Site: brandenburg
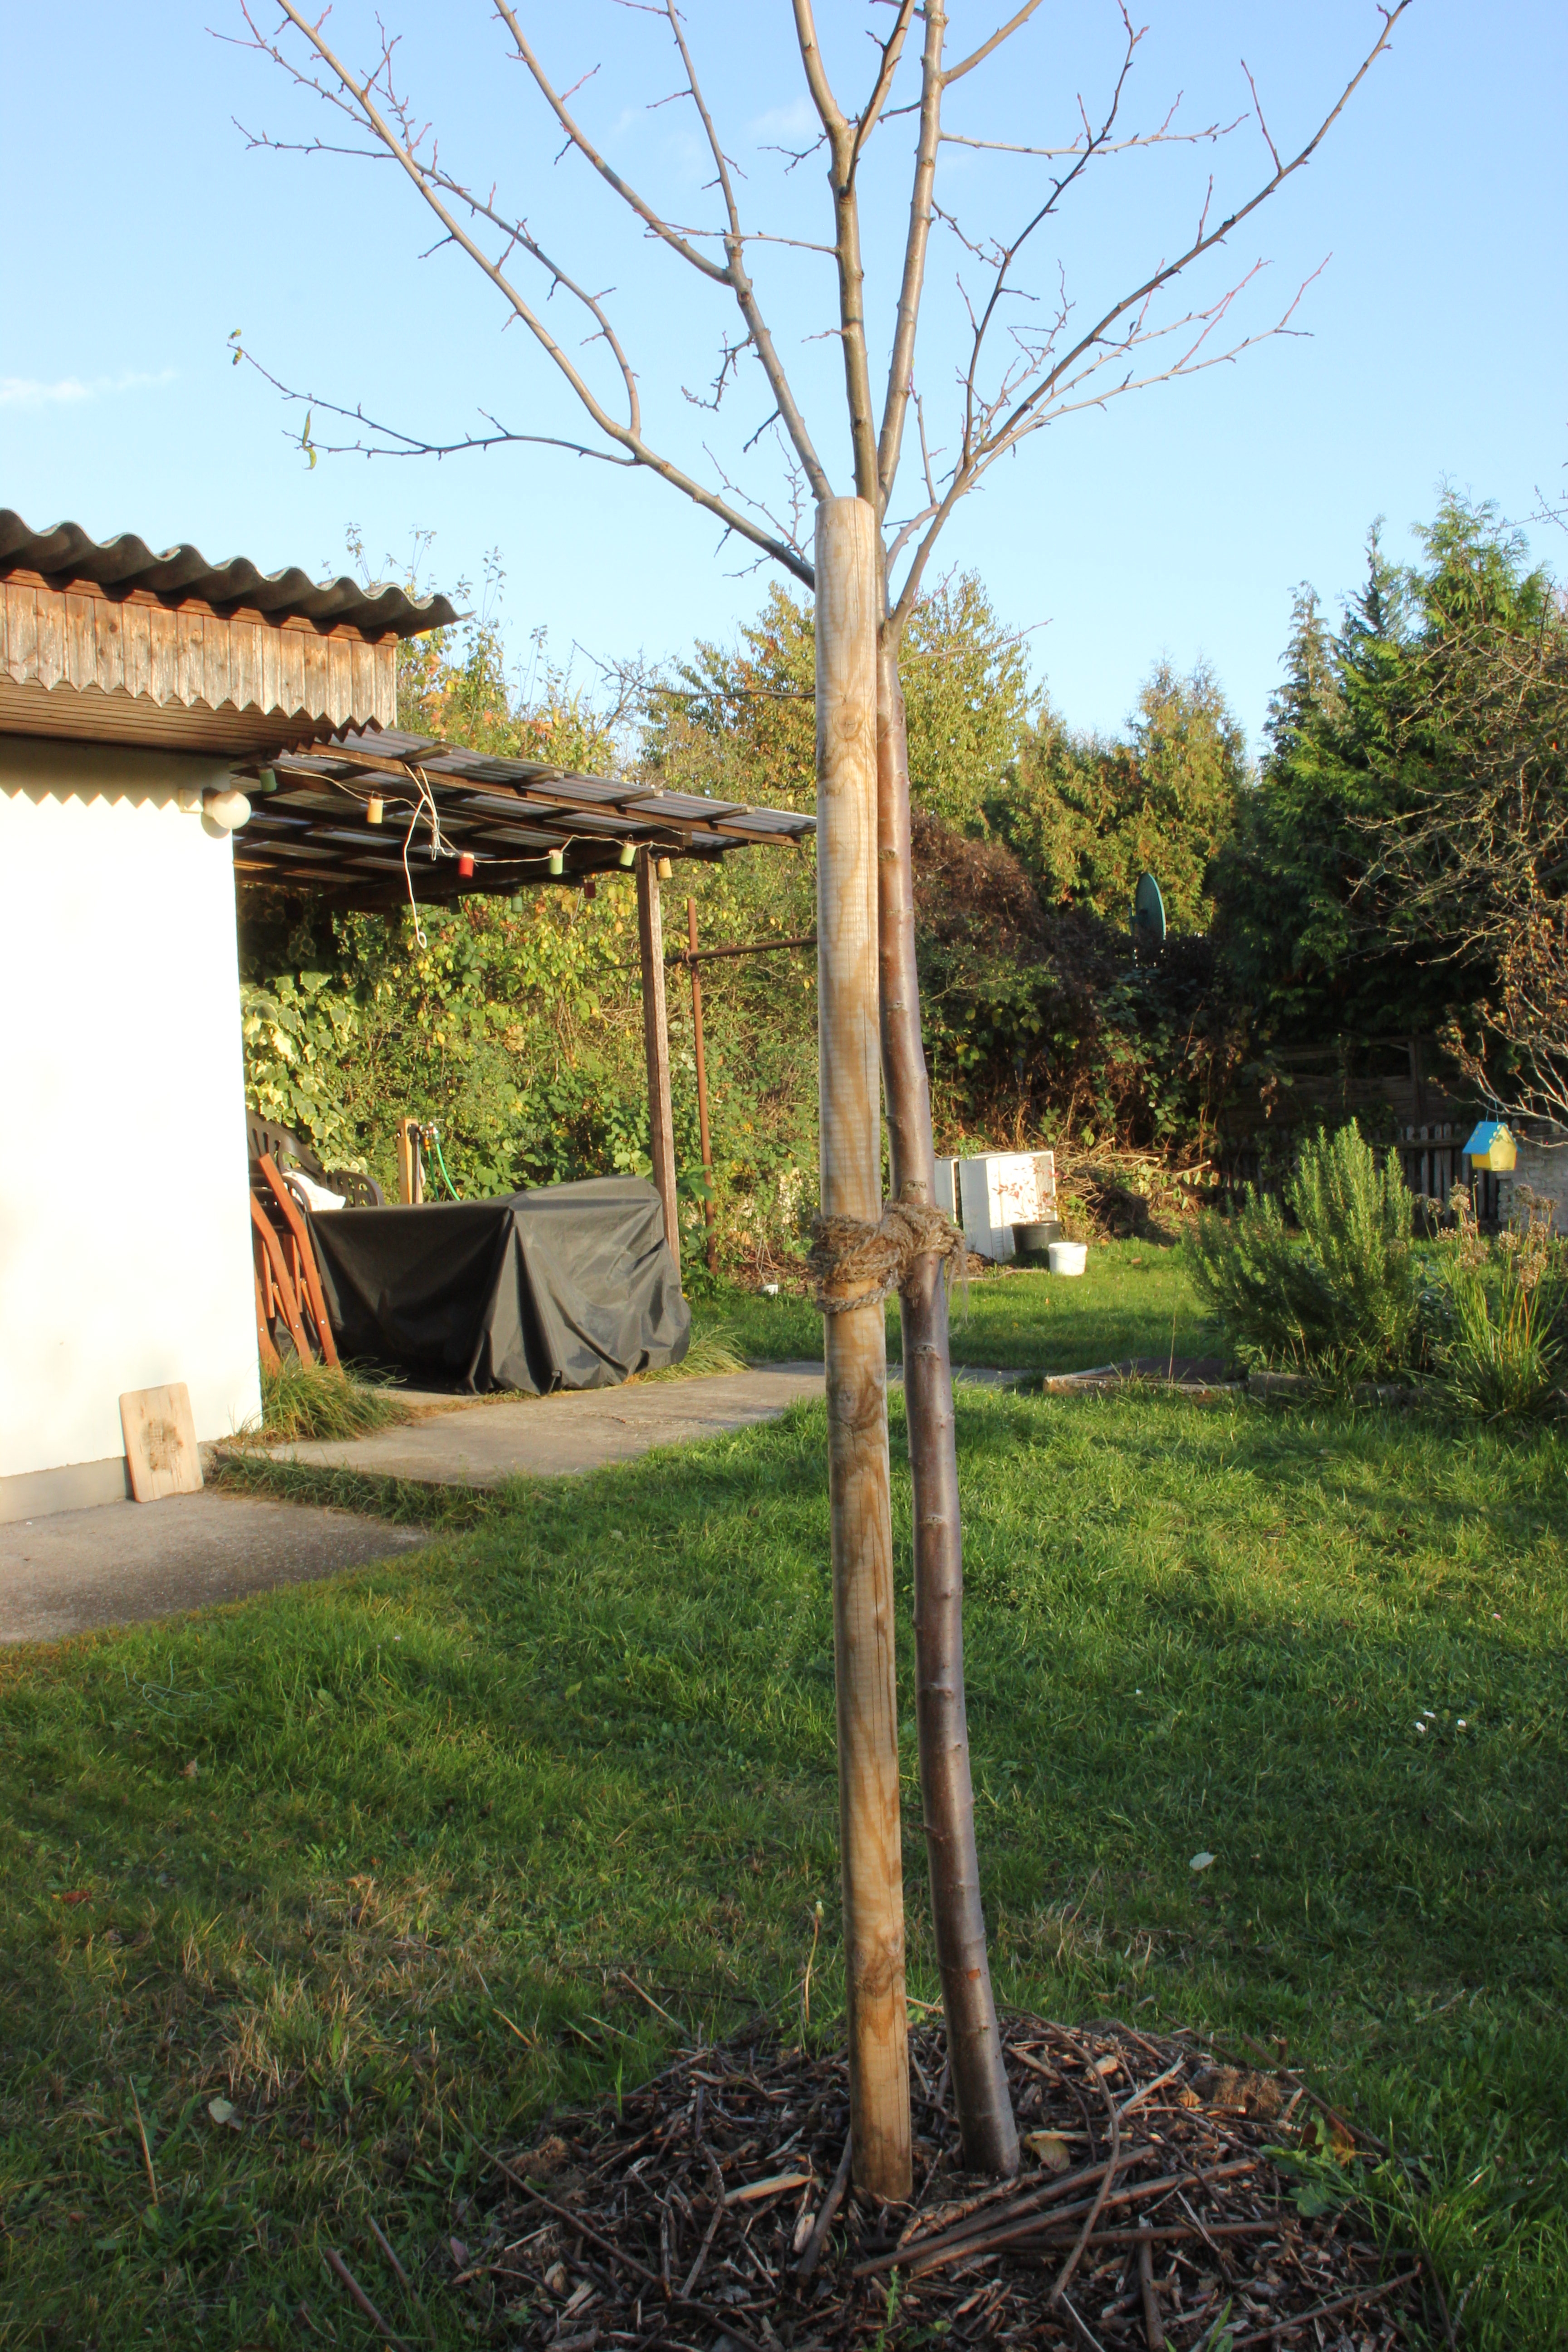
Growth stage (BBCH 91): Senescence, beginning of dormancy